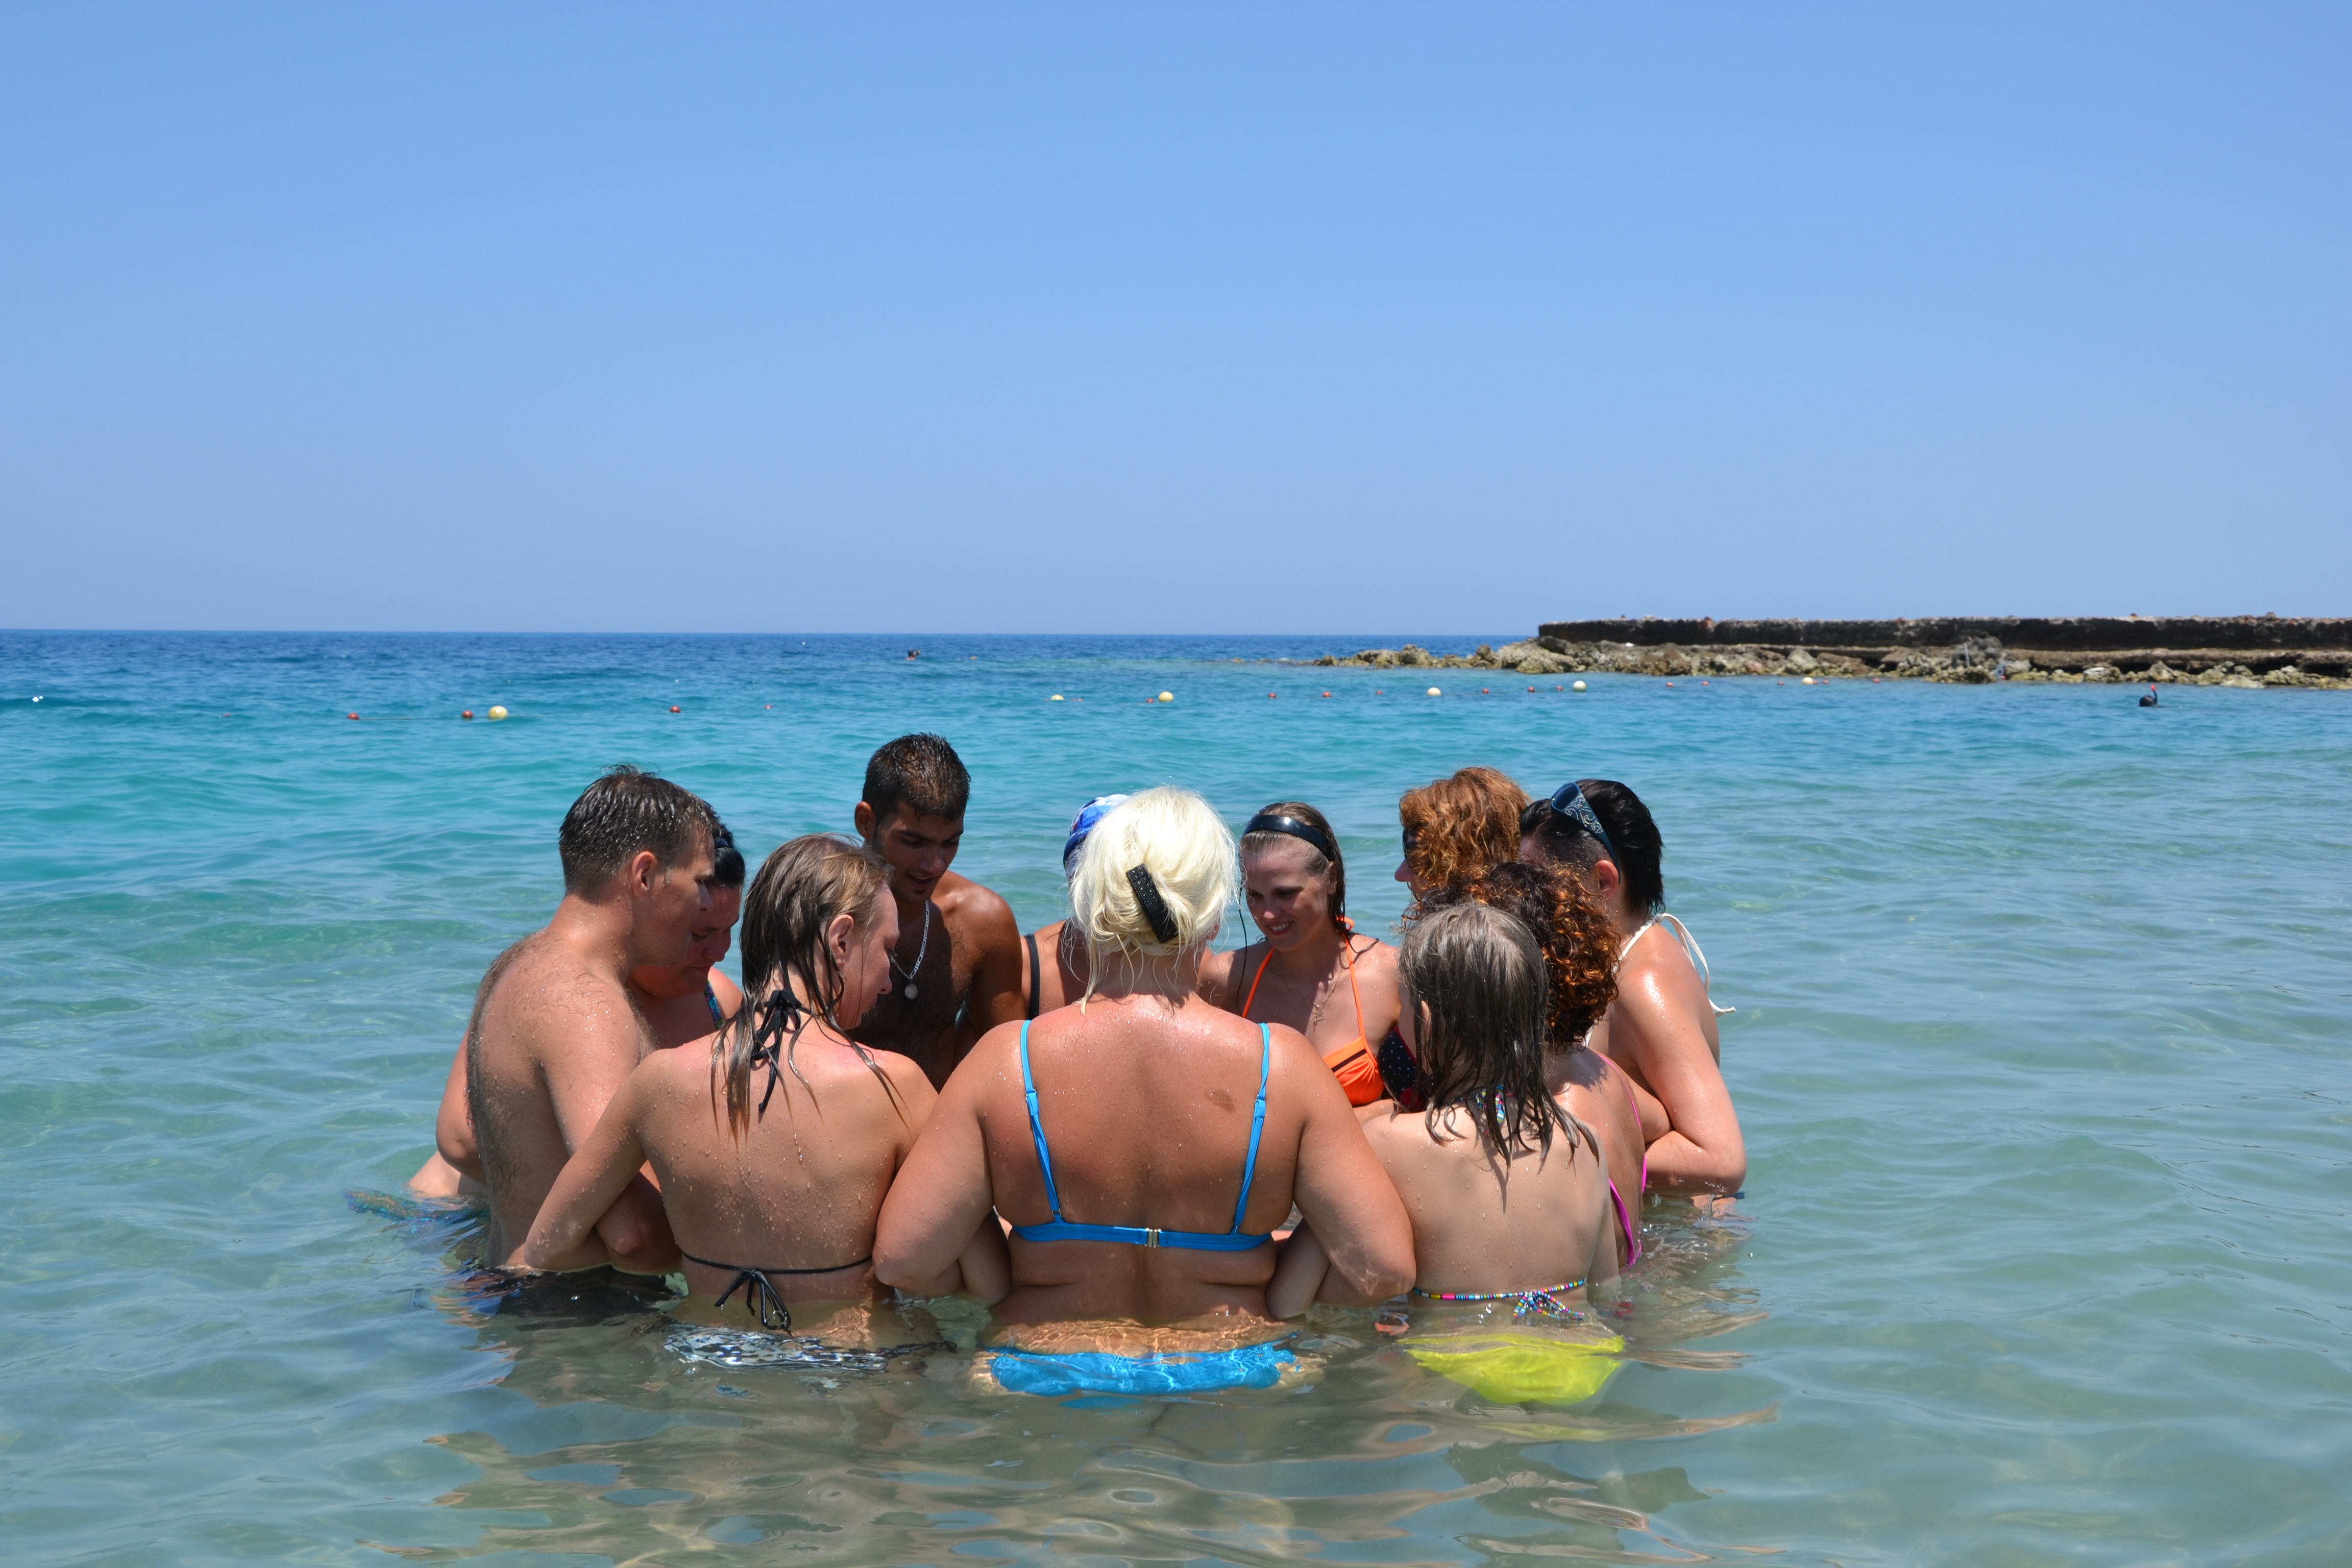
beach, sea, water, people, summer, vacation, swimming pool, lagoon, bay, island, tourism, sunny, caribbean, cape, sun tanning